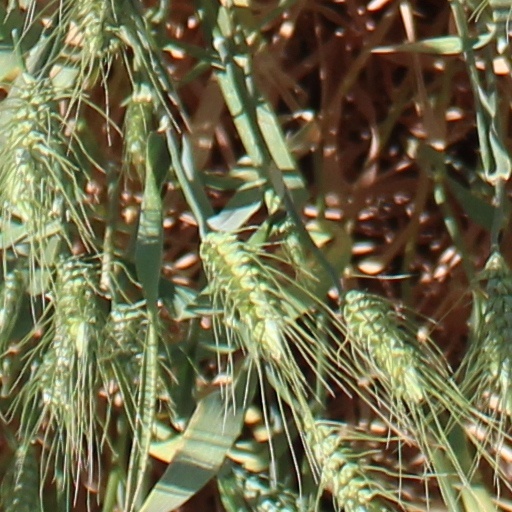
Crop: wheat